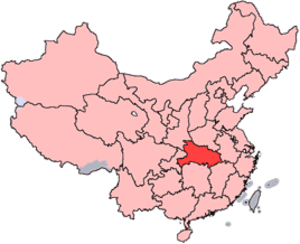
La structure administrative du Hubei, province de la République populaire de Chine, est constituée des trois niveaux suivants :